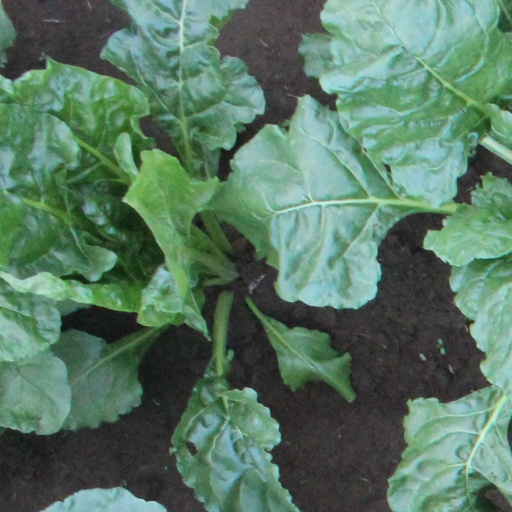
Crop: sugar beet